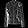
Label: Shirt